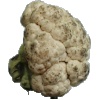
Label: Cauliflower 1